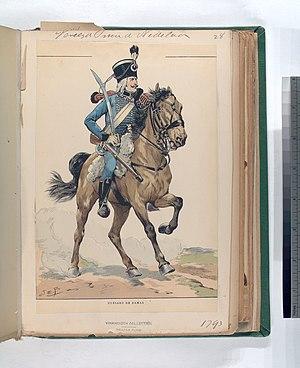
Les hussards de la Légion de Damas sont un escadron de hussards de la Légion de Damas de l'armée des émigrés, puis un régiment de l'armée de Condé.